Chess endgame literature

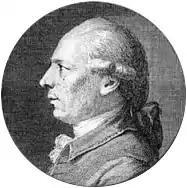
Philidor (1726-1795)

Ruy López de Segura's 1561 book contained eight paragraphs on endgames. It used the Spanish rules in effect at the time, so a stalemate and baring the opponent's king were half-wins. In 1617 Pietro Carrera published knowledge of several types of endgames, including queen versus two bishops, two rooks versus a rook and a knight, and two rooks versus a rook and a bishop. Several writers published books developing endgame theory: Gioachino Greco in 1624, Philipp Stamma in 1737, and François-André Philidor in 1749. In 1634 Alessandro Salvio analyzed endgames, including a key position in rook endgames. Philidor's book contained much more endgame analysis than earlier books. The first edition analyzed the rook and bishop versus rook endgame. Later editions covered the bishop and knight checkmate, rook and pawn versus bishop, queen versus rook and pawn, queen versus rook, rook and pawn versus rook (including the Philidor position), queen and pawn versus queen, queen versus pawn on the seventh rank, knight versus pawn, two pawns versus one pawn, and two isolated pawns versus two connected pawns.